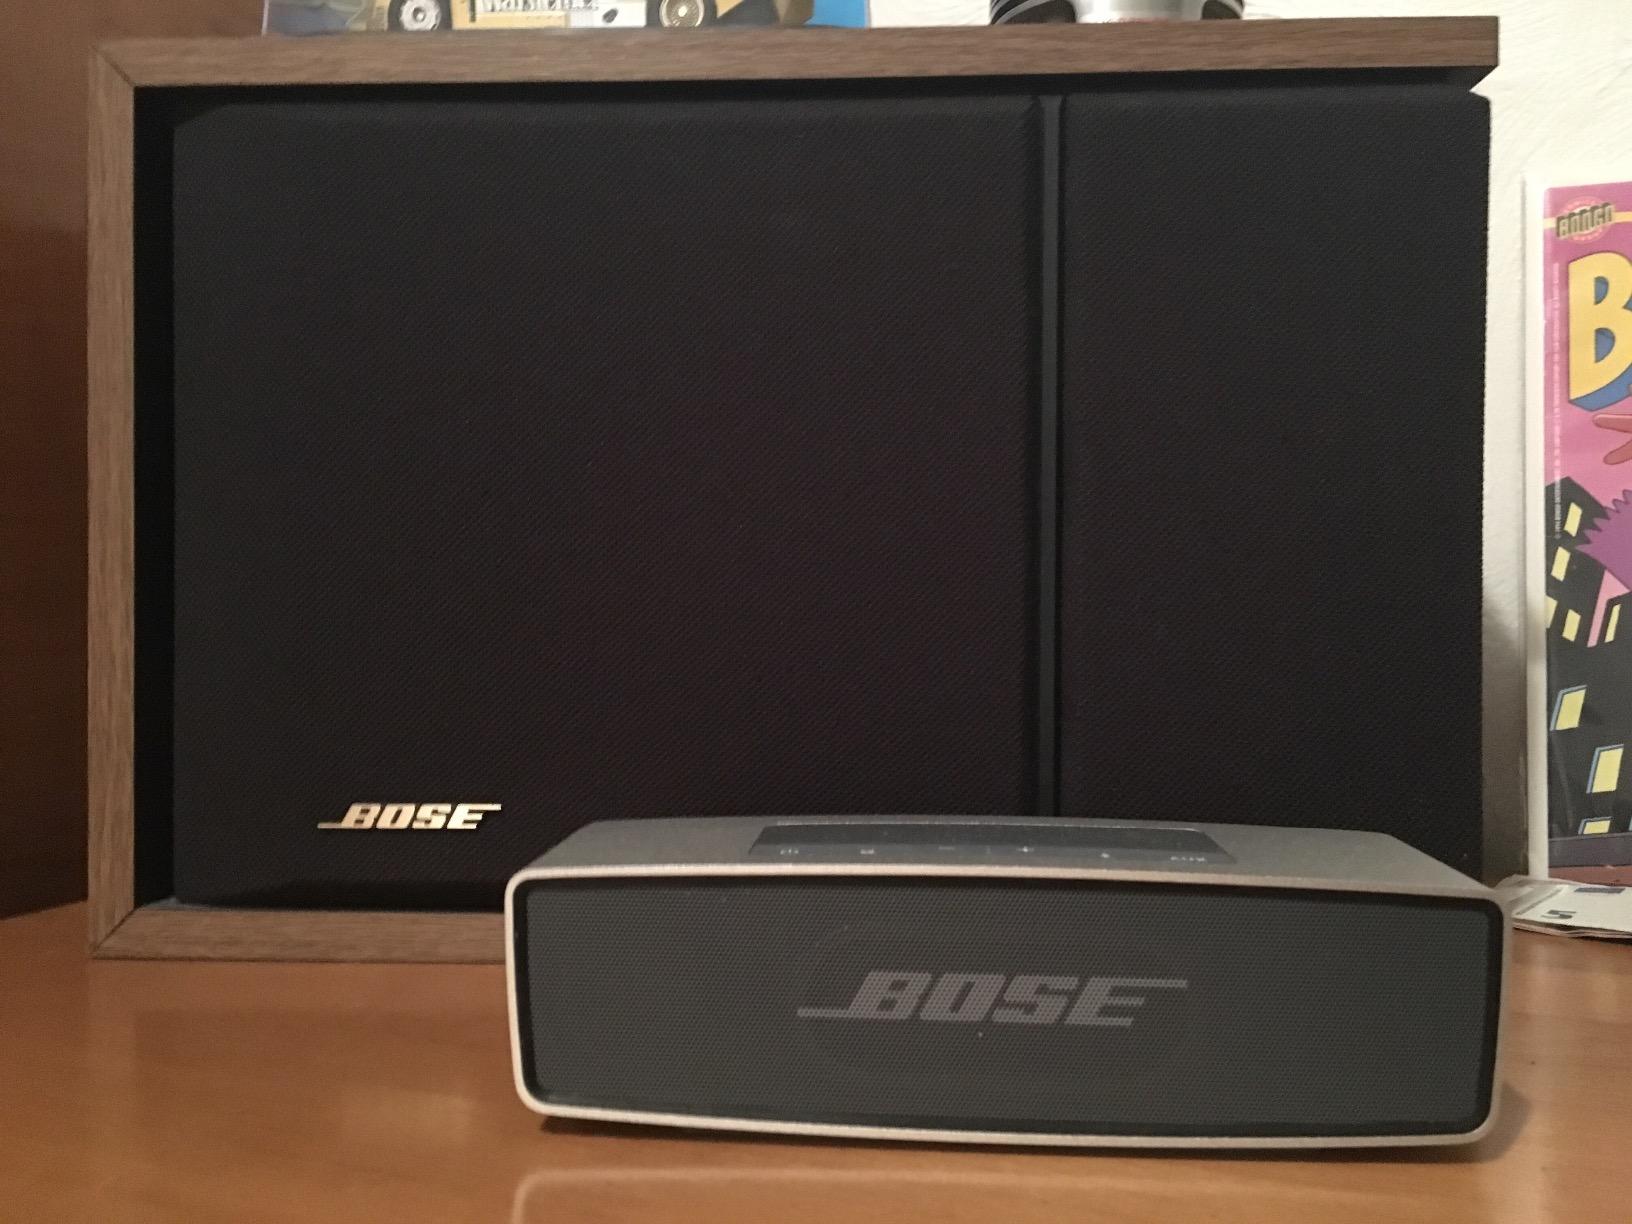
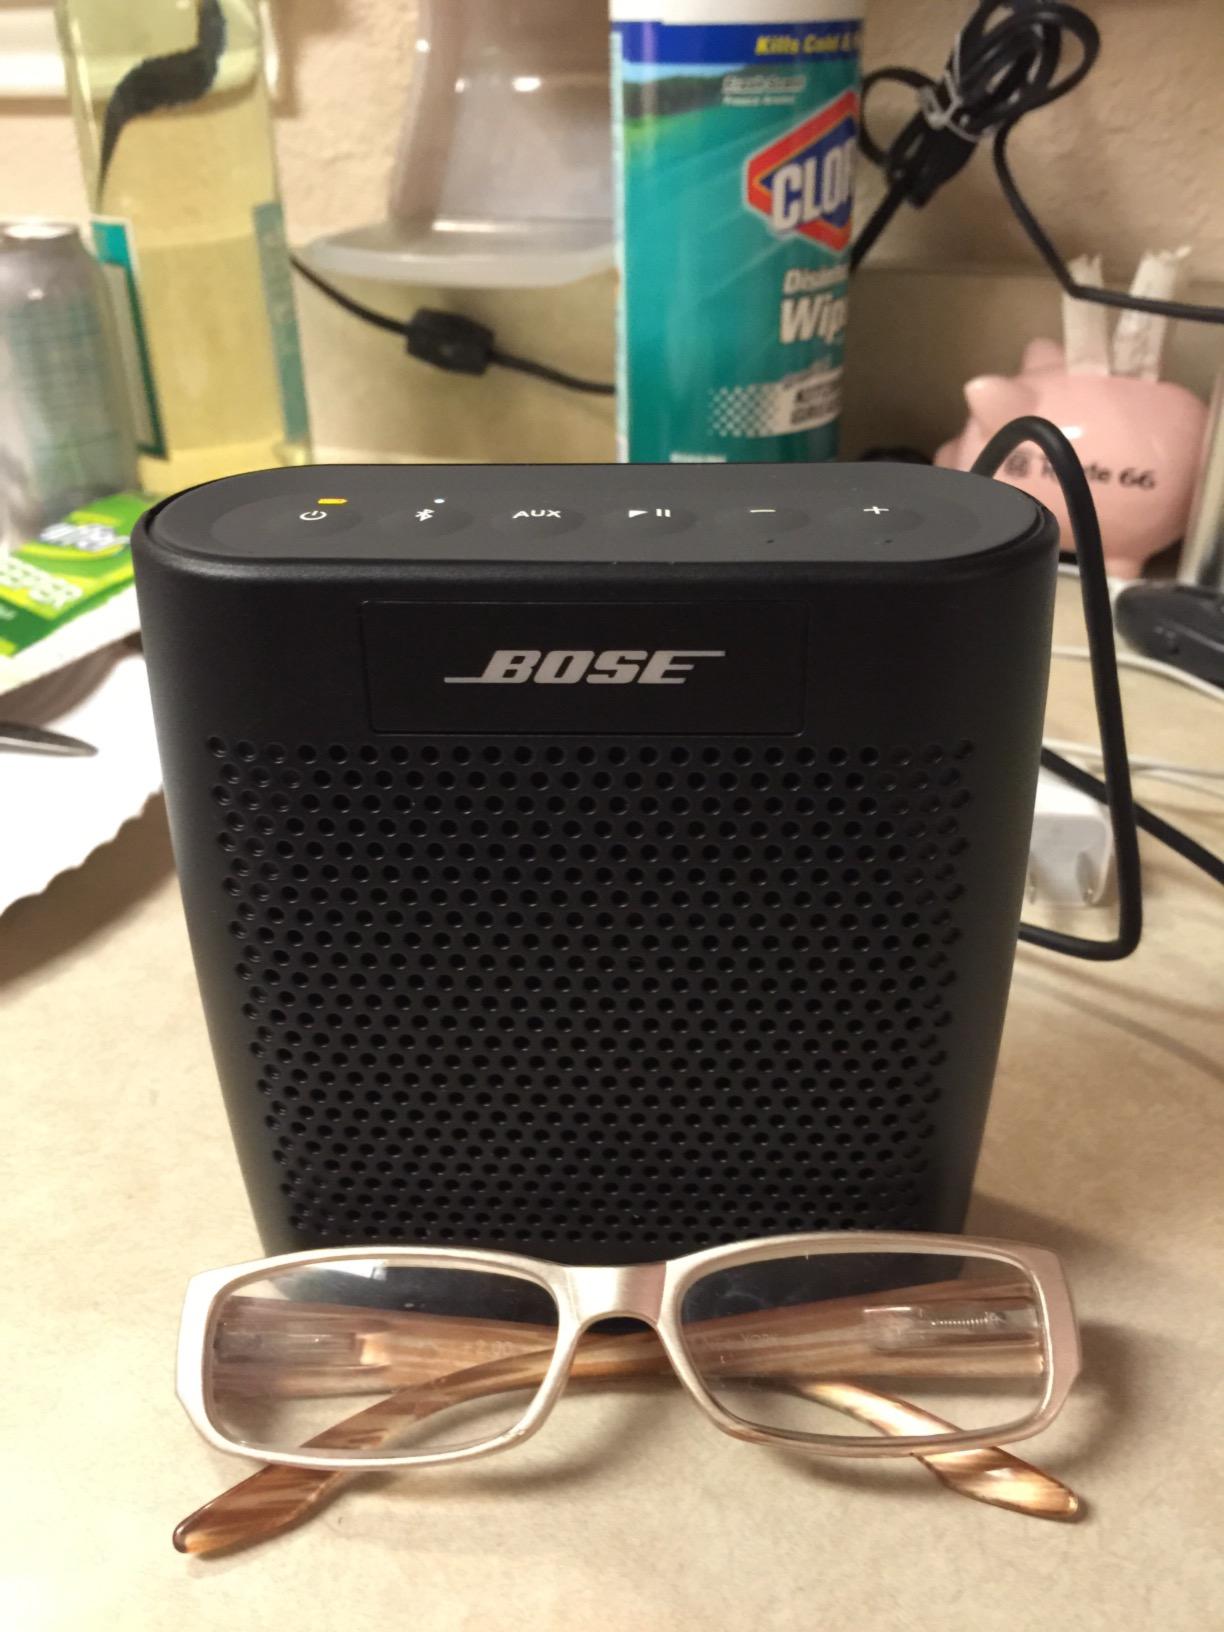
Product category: speaker
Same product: no